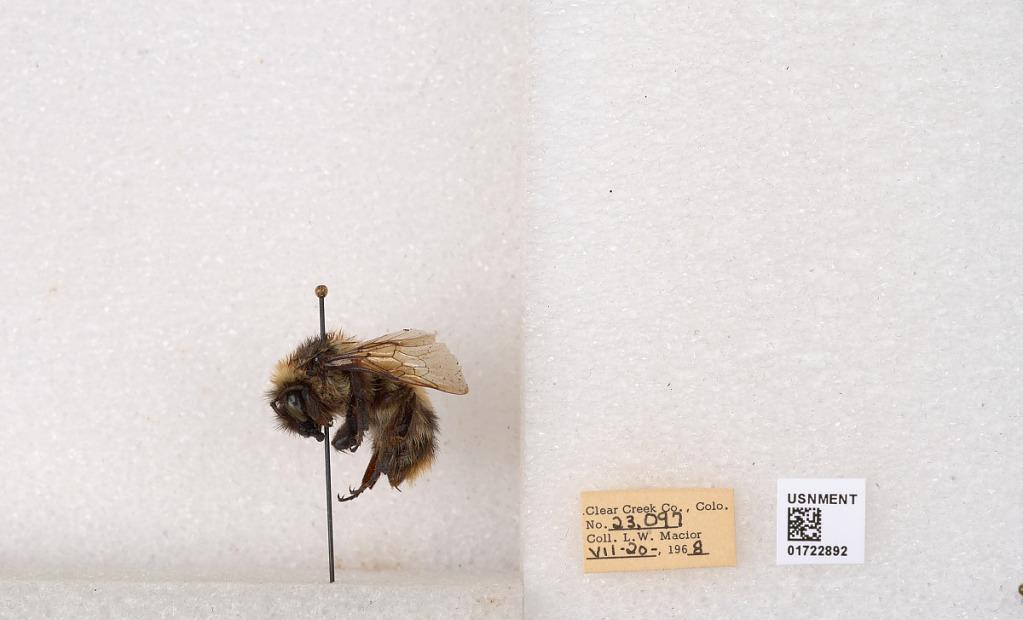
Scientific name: Bombus kirbyellus
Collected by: L. Macior
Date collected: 1968-7-20
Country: United States
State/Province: Colorado
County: Clear Creek
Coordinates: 39.6891, -105.644